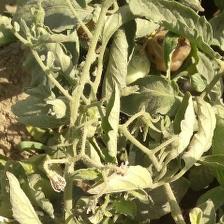
Crop: Tomato
Condition: virosis-d